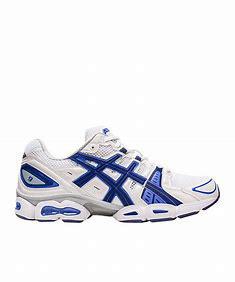
Brand: Asics
Model: Gel Nimbus 9